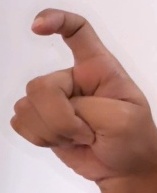
ASL sign: X